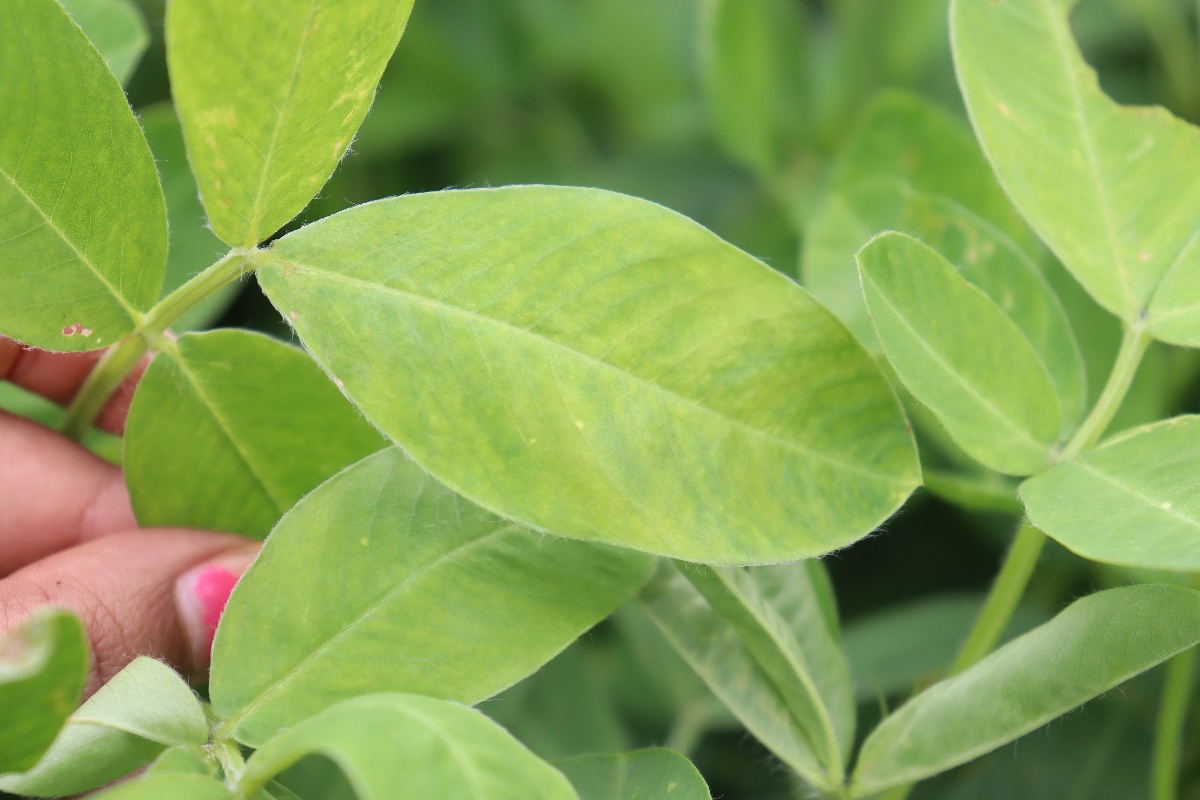
Label: early_leaf_spot